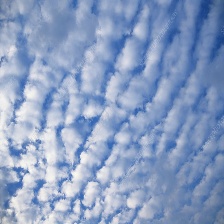
Cloud type: Altocumulus